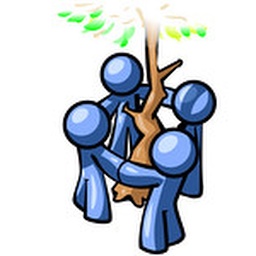
Royalty-free clipart picture of a group of four blue men standing in a circle around a tree, holding hands.